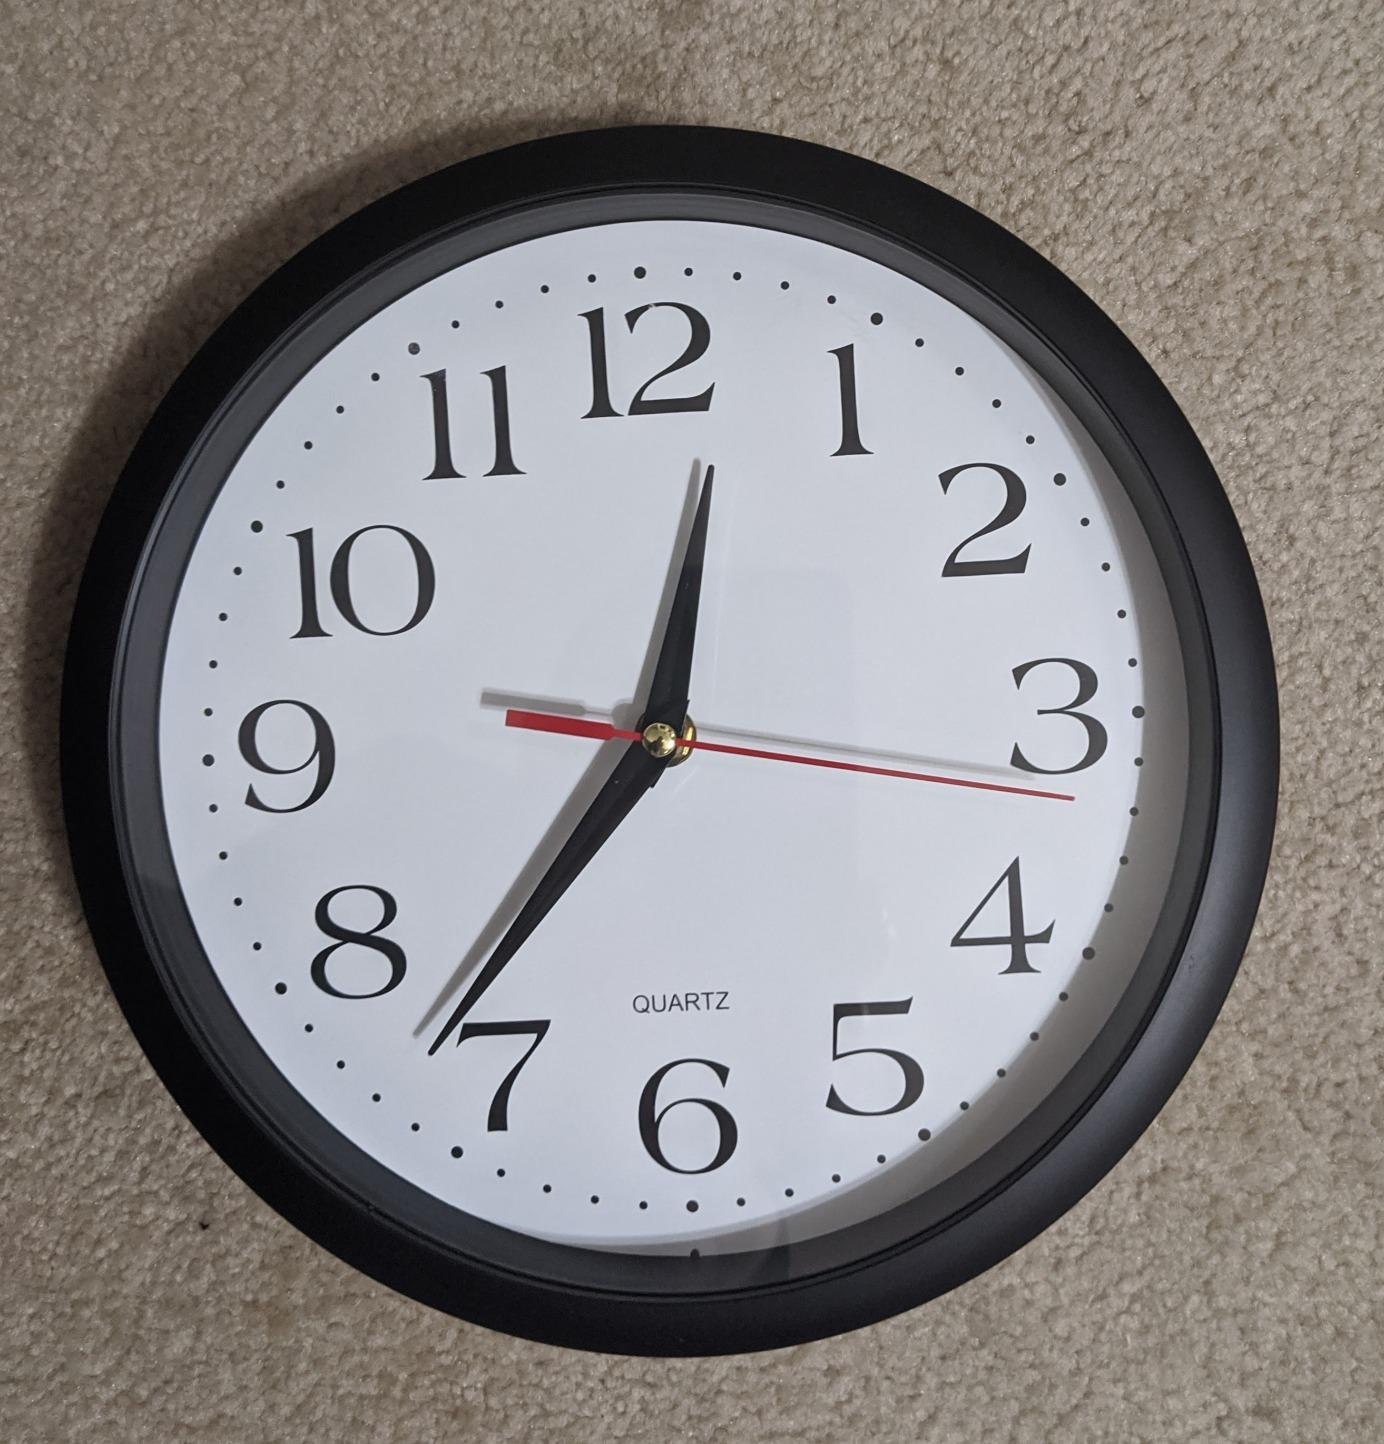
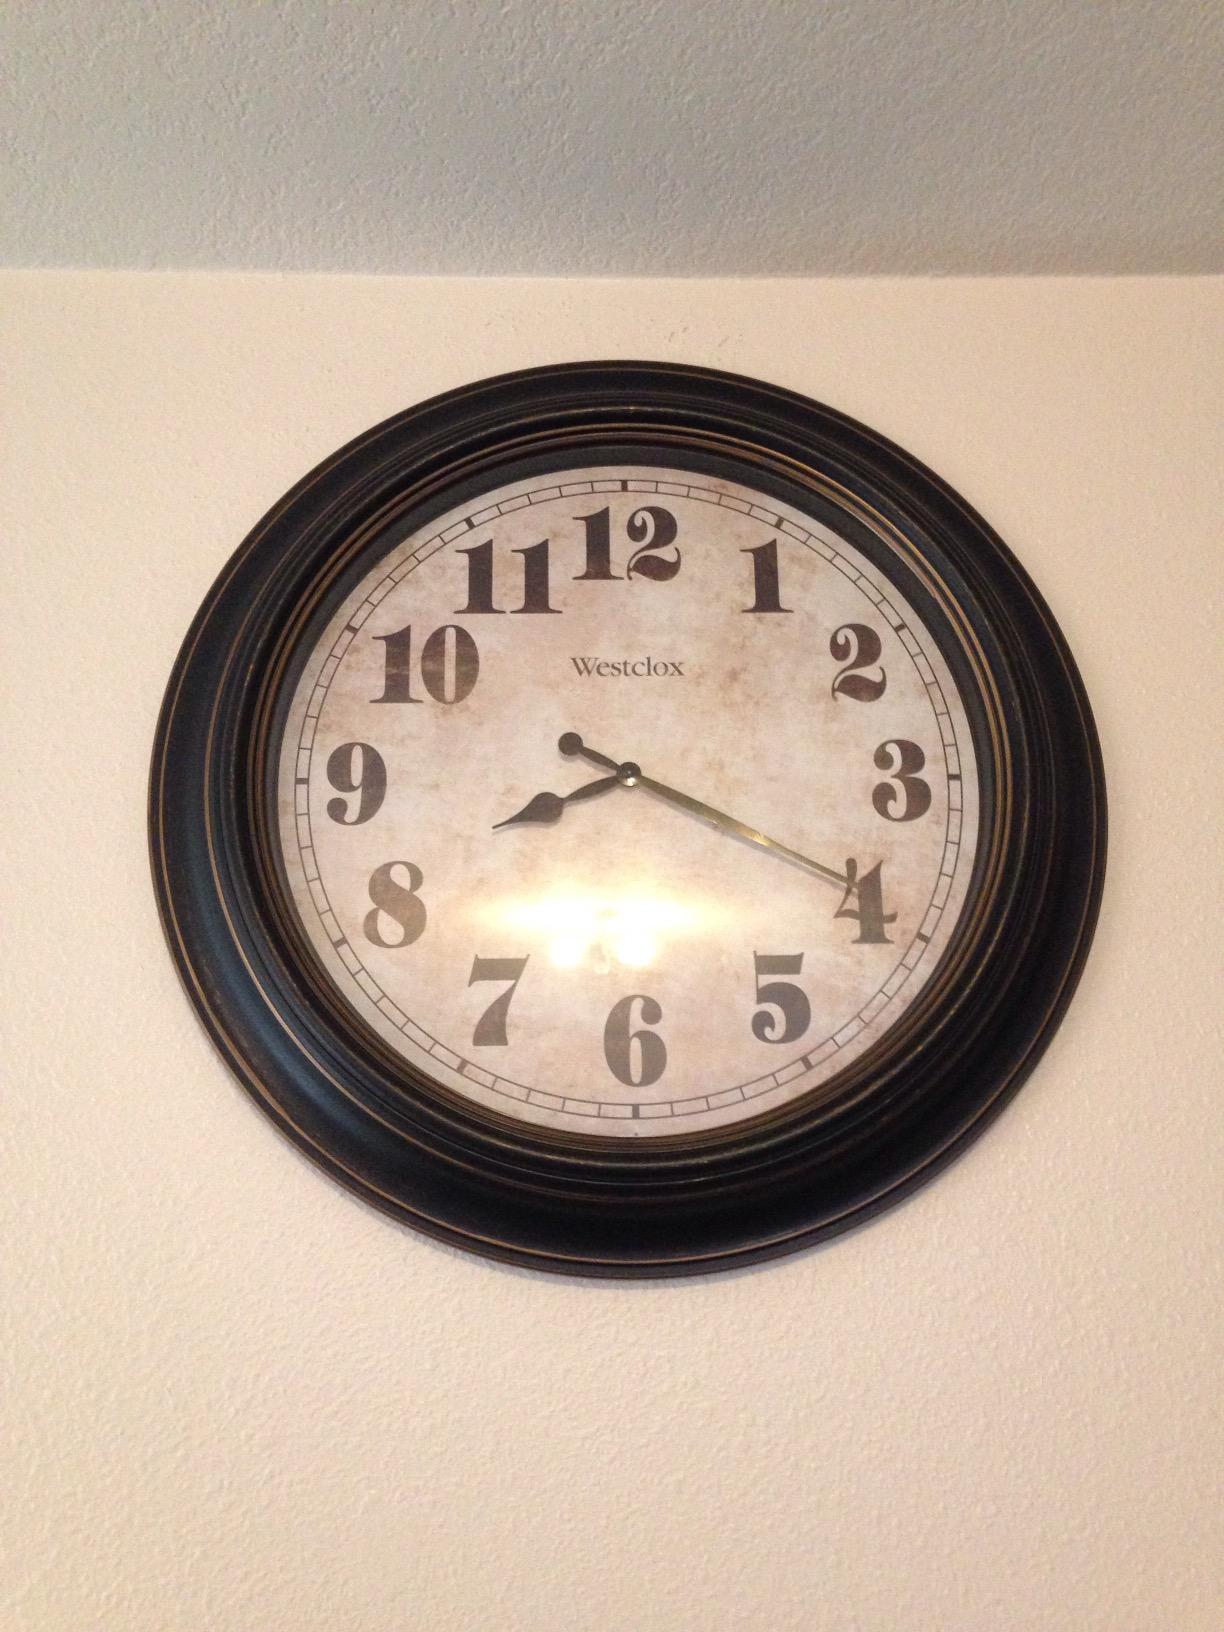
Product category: clock
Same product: no